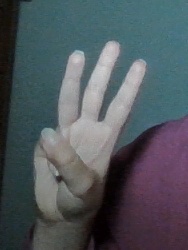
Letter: thaa